Luke O'Brien

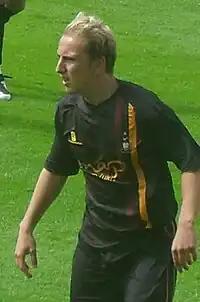
O'Brien playing for Bradford City in 2009

O'Brien's contract was due to expire at the end of the 2008–09 season, he signed a 1-year deal in June 2009 to take his contract to the end of June 2010.